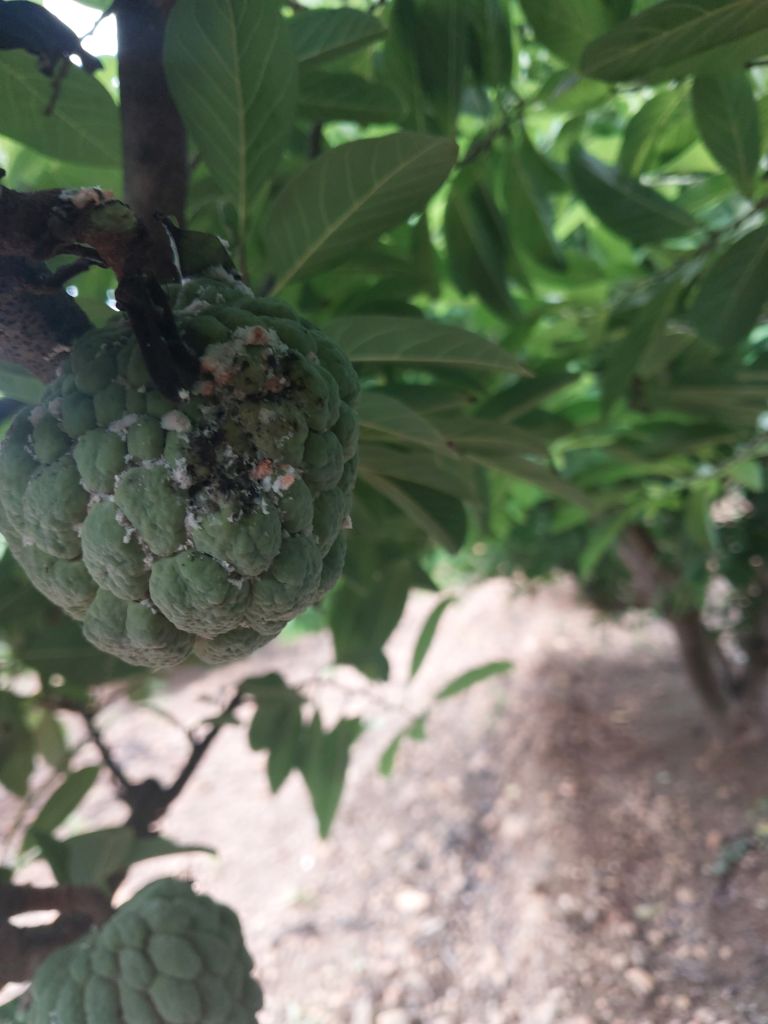
Disease label: Mealy Bug